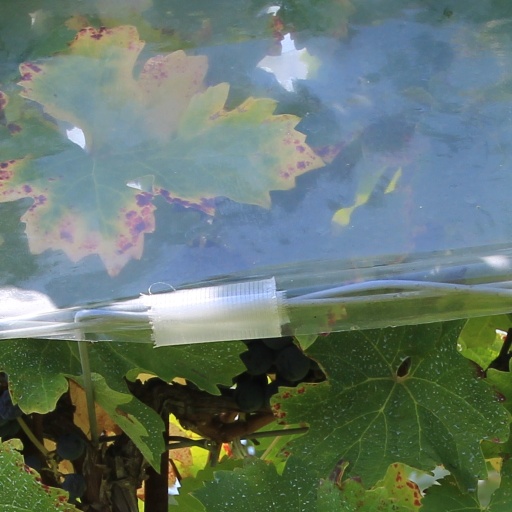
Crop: grape